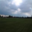
Label: plain